Harapan Rainforest

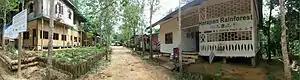
Camp in the rainforest

The Harapan Rainforest is managed under a 95-year license by a group of NGOs comprising Burung Indonesia, Birdlife International and the Royal Society for the Protection of Birds.